Ecclesiastes 12

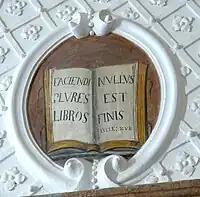
Latin quotation of Ecclesiastes 12:12 above the entrance: "You'll find no end in making books". Herrenchiemsee Abbey (Upper Bavaria). Library hall (1738).

This section provides an assessment and apology for Qoheleth and the book. The final admonition:points to the conclusion in a formula establishing authority of the text, that one should fear God and obey God's commandments, as there will be judgment.